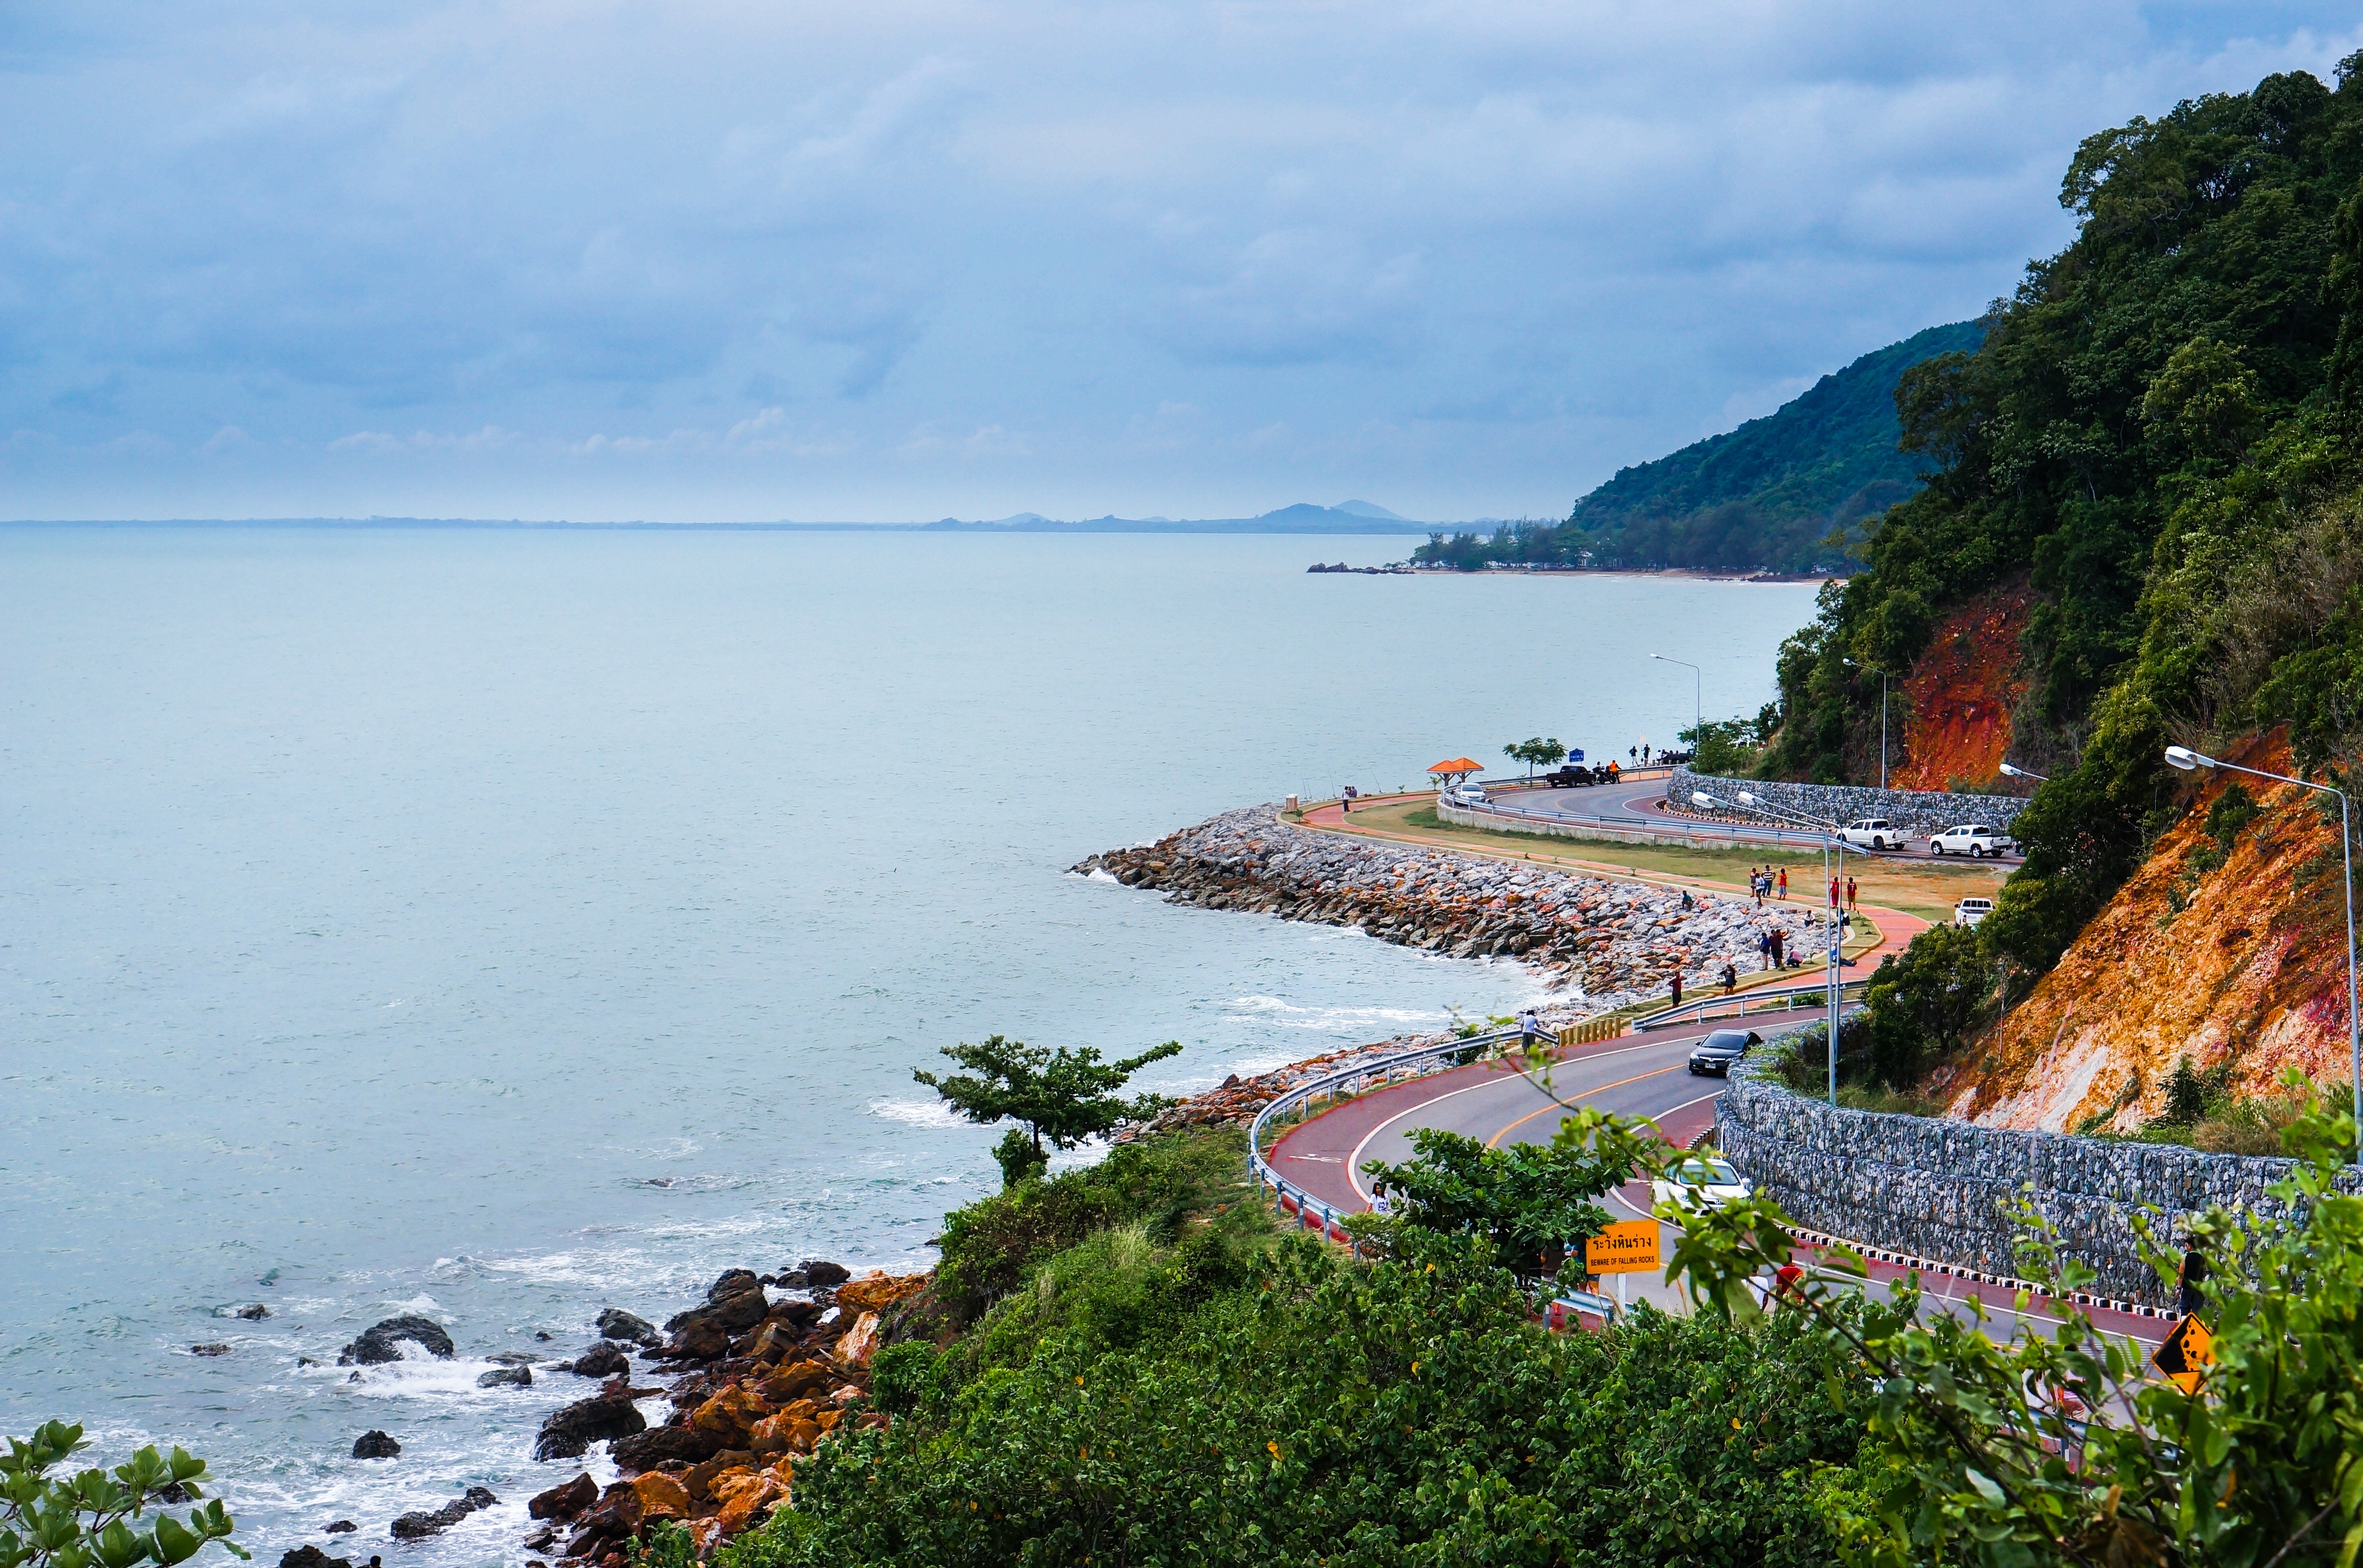
beach, sea, coast, ocean, shore, vacation, cliff, cove, bay, island, tourism, terrain, body of water, tropics, cape, islet, landform, chanthaburi, geographical feature, noen nang phaya, the basic dramatic beach